Rick Mercer Report

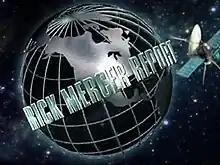
"Rick Mercer Report" main title

Rick Mercer Report (also called the Mercer Report or RMR) is a Canadian television comedy series which aired on CBC Television from 2004 to 2018. Launched as Rick Mercer's Monday Report, or simply Monday Report, by comedian Rick Mercer, the weekly half-hour show combined news parody, sketch comedy, visits to interesting places across Canada, and satirical editorials, often involving Canadian politics. The show's format was similar in some respects to satirical news shows like Mercer's prior series, "This Hour Has 22 Minutes".